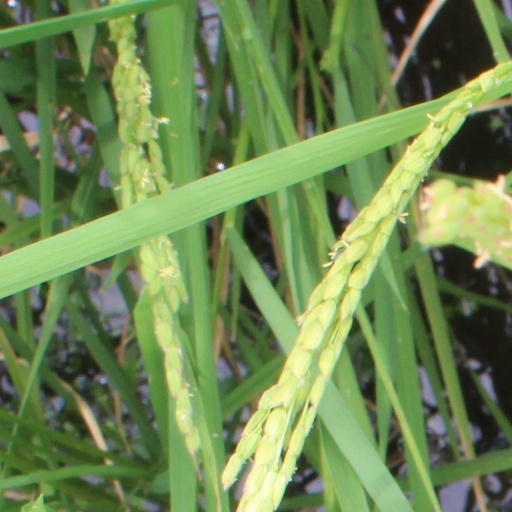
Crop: rice